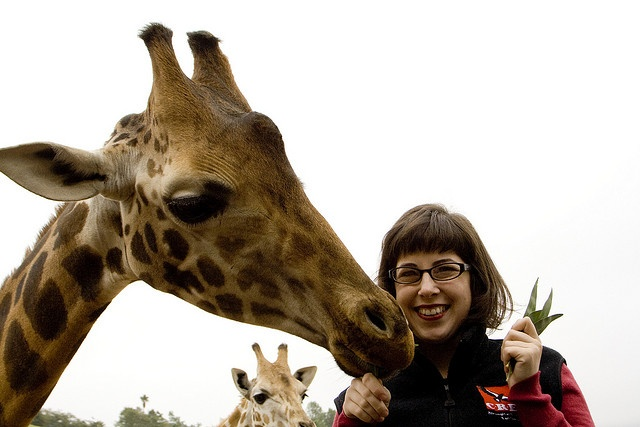
A Woman feeding food with her hands to a Giraffe.
A girl feeding a giraffe some green leaves.
A woman standing next to a giraffe feeding it leaves.
A lady with glasses feeds a giraffe with some leaves
A giraffe eating greens from a lady while another giraffe stands back.